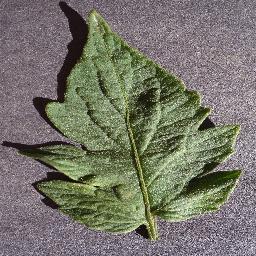
Label: Tomato___healthy